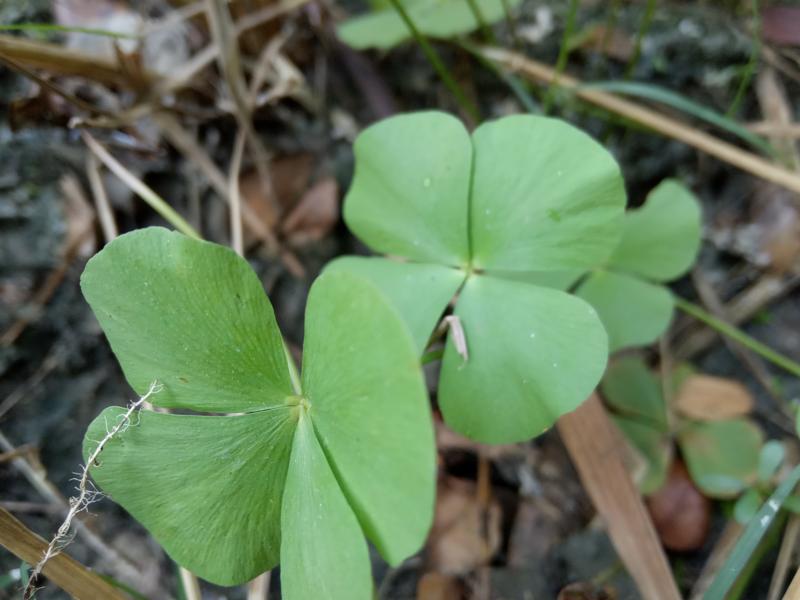
Weed species: Marsilea minuta